Danilo Gentili

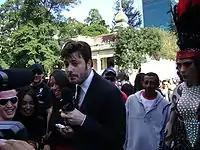
Gentili at São Paulo Gay Pride Parade, 2009

In April 2008 when he visited the National Congress for the first time, Gentili was expelled for interviewing the president of the Chamber of Deputies, Arlindo Chinaglia, about the tax reform and the usage of tax money by deputies. The report was aired on 24 April.